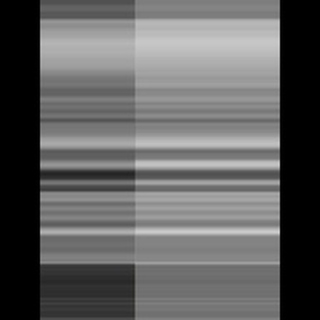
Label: sugarcane_mosaic